Military dictatorship in Brazil

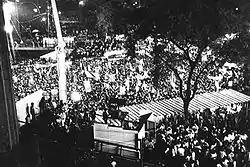
Pro-democracy " protest in 1984

Despite the dictatorship's fall, no individual has been punished for the human rights violations, due to the 1979 Amnesty Law written by the members of the government who stayed in place during the transition to democracy. The law granted amnesty and impunity to any government official or citizen accused of political crimes during the dictatorship. Because of a certain "cultural amnesia" in Brazil, the victims have never garnered much sympathy, respect, or acknowledgement of their suffering.